Sphagnum rubellum

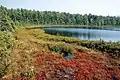
Heath Pond Bog, New Hampshire, showing the reddish "S. rubellum" zone in a typical kettle hole bog vegetation sequence

"Sphagnum rubellum" is a small peat moss, typically less than 1 cm in diameter. The species is variable in colour, ranging from green through pink to deep crimson, and occasionally appearing copper-coloured. It can be recognised by its distinctive growing tip, where the apical bud is visible and slightly elevated above the surrounding inner branches. A key diagnostic feature is the tongue-shaped stem leaves, which measure 1.0–1.25 mm long.